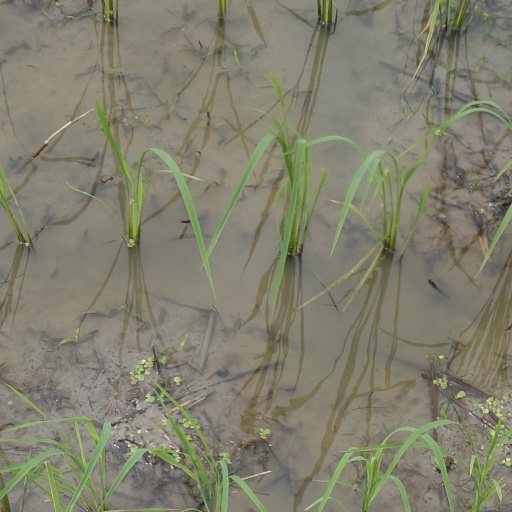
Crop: rice